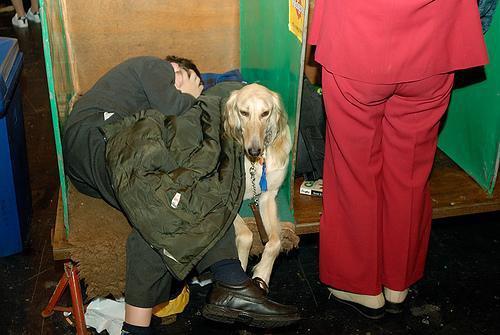
Saluki